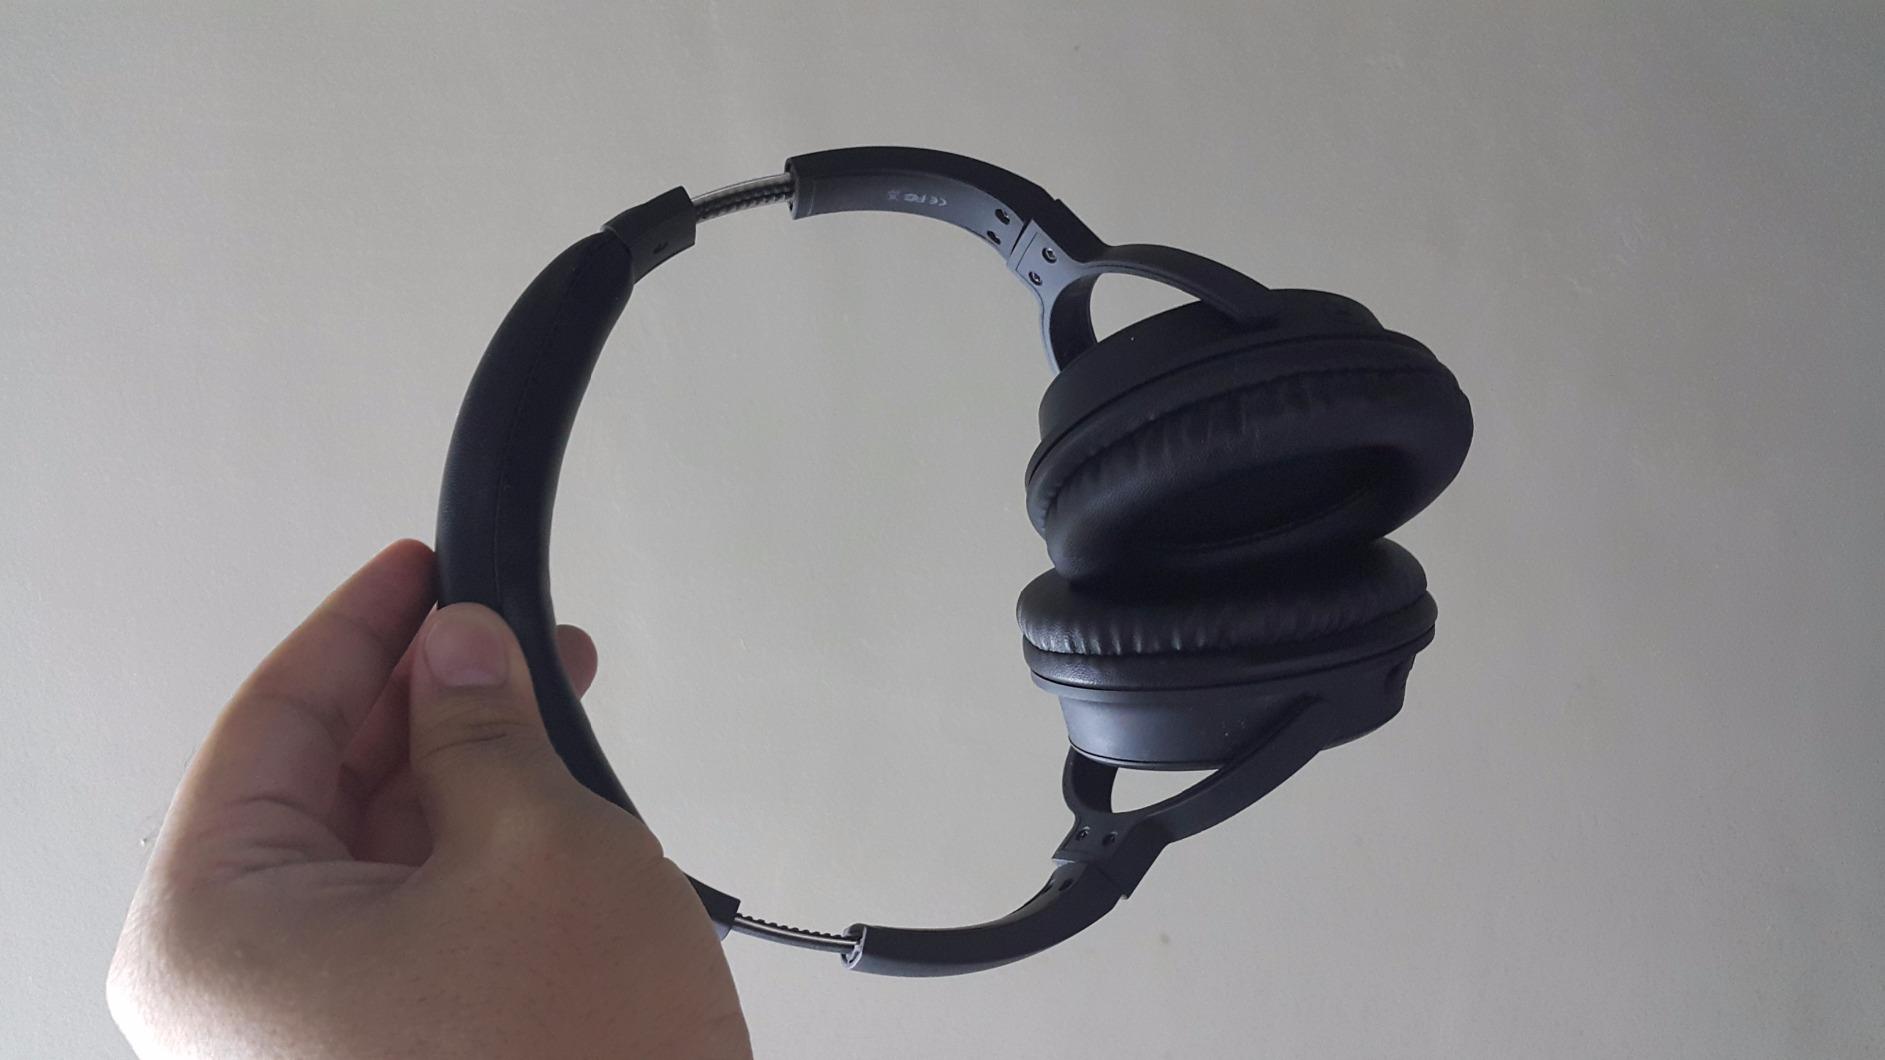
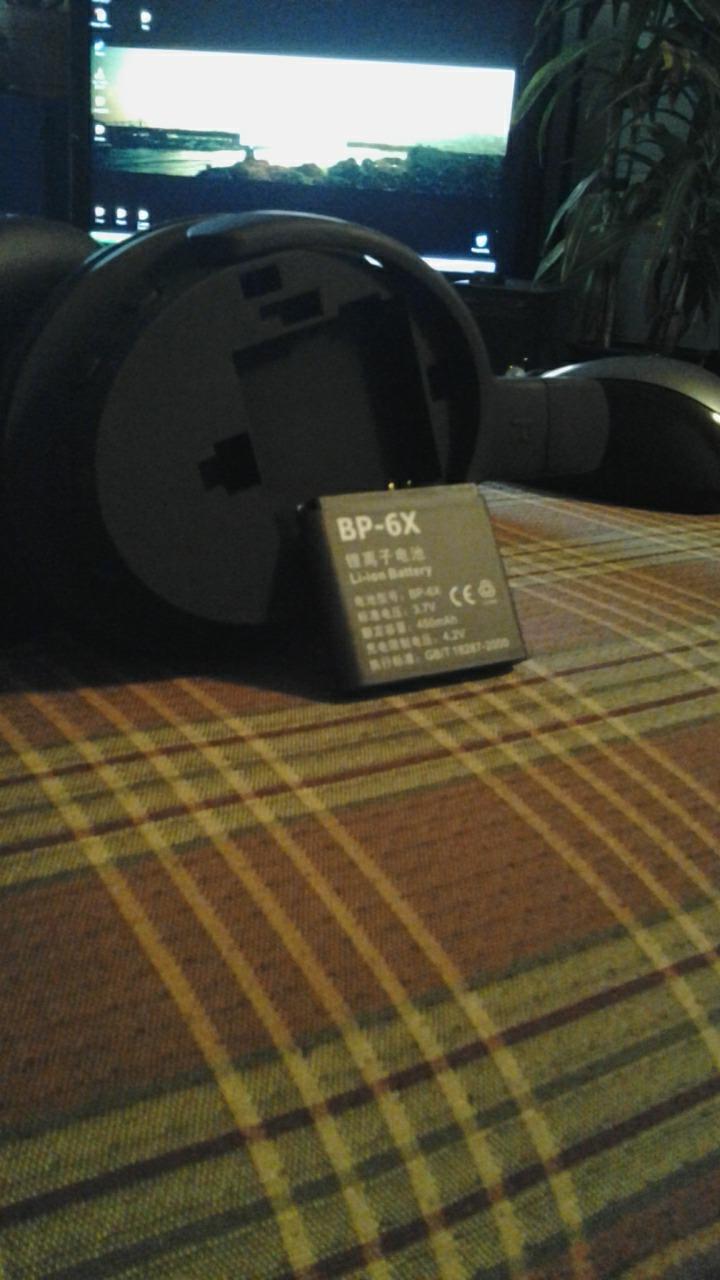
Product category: headphones
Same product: yes